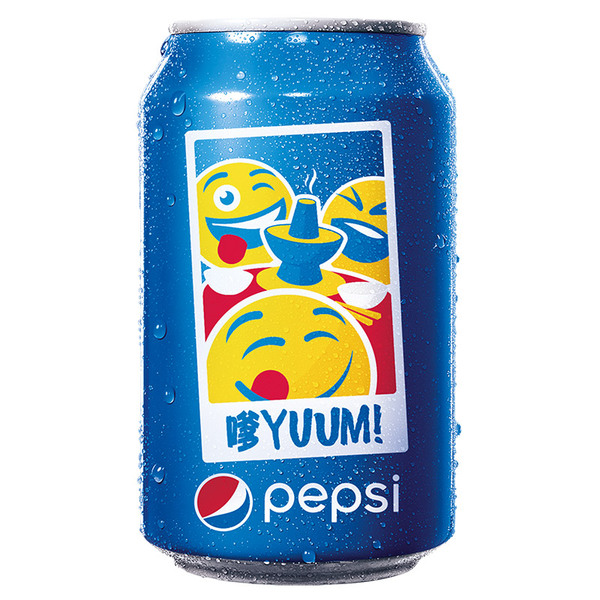
Label: metal